Josef von Sternberg

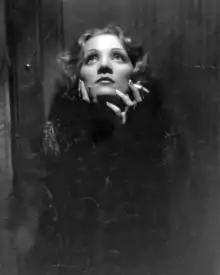
The "Dietrich face": more than merely the triangulation of "three lights". Cinematographer Lee Garmes won an Academy Award in his category for "Shanghai Express".

The 30-year-old Sternberg made his debut as a director with "The Salvation Hunters", an independent picture produced with actor George K. Arthur.